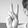
ASL letter: V